Civil War Monuments in Washington, D.C.

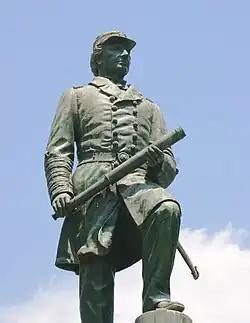
Admiral David G. Farragut

The Civil War Monuments in Washington, D.C. are a group of seventeen outdoor statues which are spread out through much of central and northwest Washington, D.C. The statues depict 11 Union generals and formerly included one Confederate general, Albert Pike, who was depicted as a Mason and not as a general. The Pike statue was torn down on Juneteenth 2020, as part of the George Floyd protests. Two Union admirals are honored, although Admiral Samuel Francis DuPont's statue was removed to Wilmington, Delaware, and he is now honored with a fountain. Other statues depict nuns, peace, emancipation, and the Grand Army of the Republic.